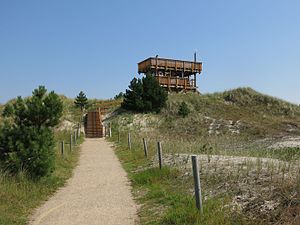
Maleens Knoll
Maleens Knoll
Maleens Knoll er en klit på halvøen Ejdersted i det sydvestlige Nordfrisland / Sydslesvig. Den 16,6 meter høje klit er beliggende mellem landsbyerne Sankt Peter og Ording i et let kuperet klit- og skovområde bag stranden. På klittens top er der en udsigstsplatform af træ, herfra har man direkte kig til stranden og skovplantager omkring. Navnet går tilbage til et lokalt sagn om pigen Maleen, som ventede her sin kærestes hjemkomst fra søen.